United States Army Special Forces in popular culture

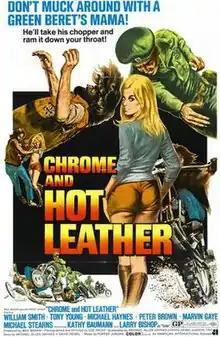
Film poster for "Chrome and Hot Leather" (1971)

With all the interest in the men of the Green Berets, a film version seemed a long time in coming. Columbia Pictures had bought the film rights to Robin Moore's book before publication, using the title, "The Green Berets", for a screenplay about the training of an SF Team and their deployment in Southeast Asia, but dropped the idea, because of the U.S. Army's many conditions and the U.S. public's dissatisfaction with the Vietnam War. Producer David L. Wolper then bought the rights to "The Green Berets", and dropped the idea for reasons like Columbia Pictures. A screenplay was written by George Goodman who had served with the Special Forces in the 1950s as a military intelligence officer and had written a 1961 article about the Special Forces called "The Unconventional Warriors" in Esquire Magazine. Columbia sent Goodman to South Vietnam to research the screenplay. Wolper later produced "The Devil's Brigade" (1968) with Utah-based National Guard SF soldiers as extras, wearing attractive, but imaginary red berets.